MicrobesOnline

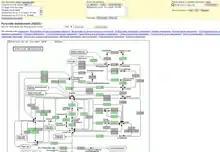
The pyruvate metabolism pathway illustrated by the Pathway Browser.

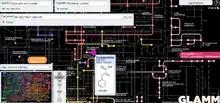
The KEGG pathway map of Rickettsia rickettsii is visualised by GLAMM with a metabolite highlighted.

The Pathway Browser lets users to navigate the Kyoto Encyclopedia of Genes and Genomes (KEGG) pathway maps displaying predicted presence or absence of enzymes for up to two selected genomes. The map of a particular pathway and a comparison between two kinds of microbes can be shown in the pathway browser. The enzyme commission number (e.g. 3.1.3.25) provides a link to the gene list view that shows information of the selected enzyme and allows the user to add genes to the session gene cart.